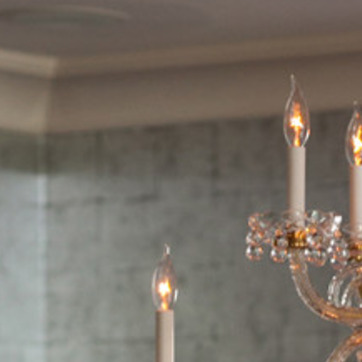
Material: wallpaper